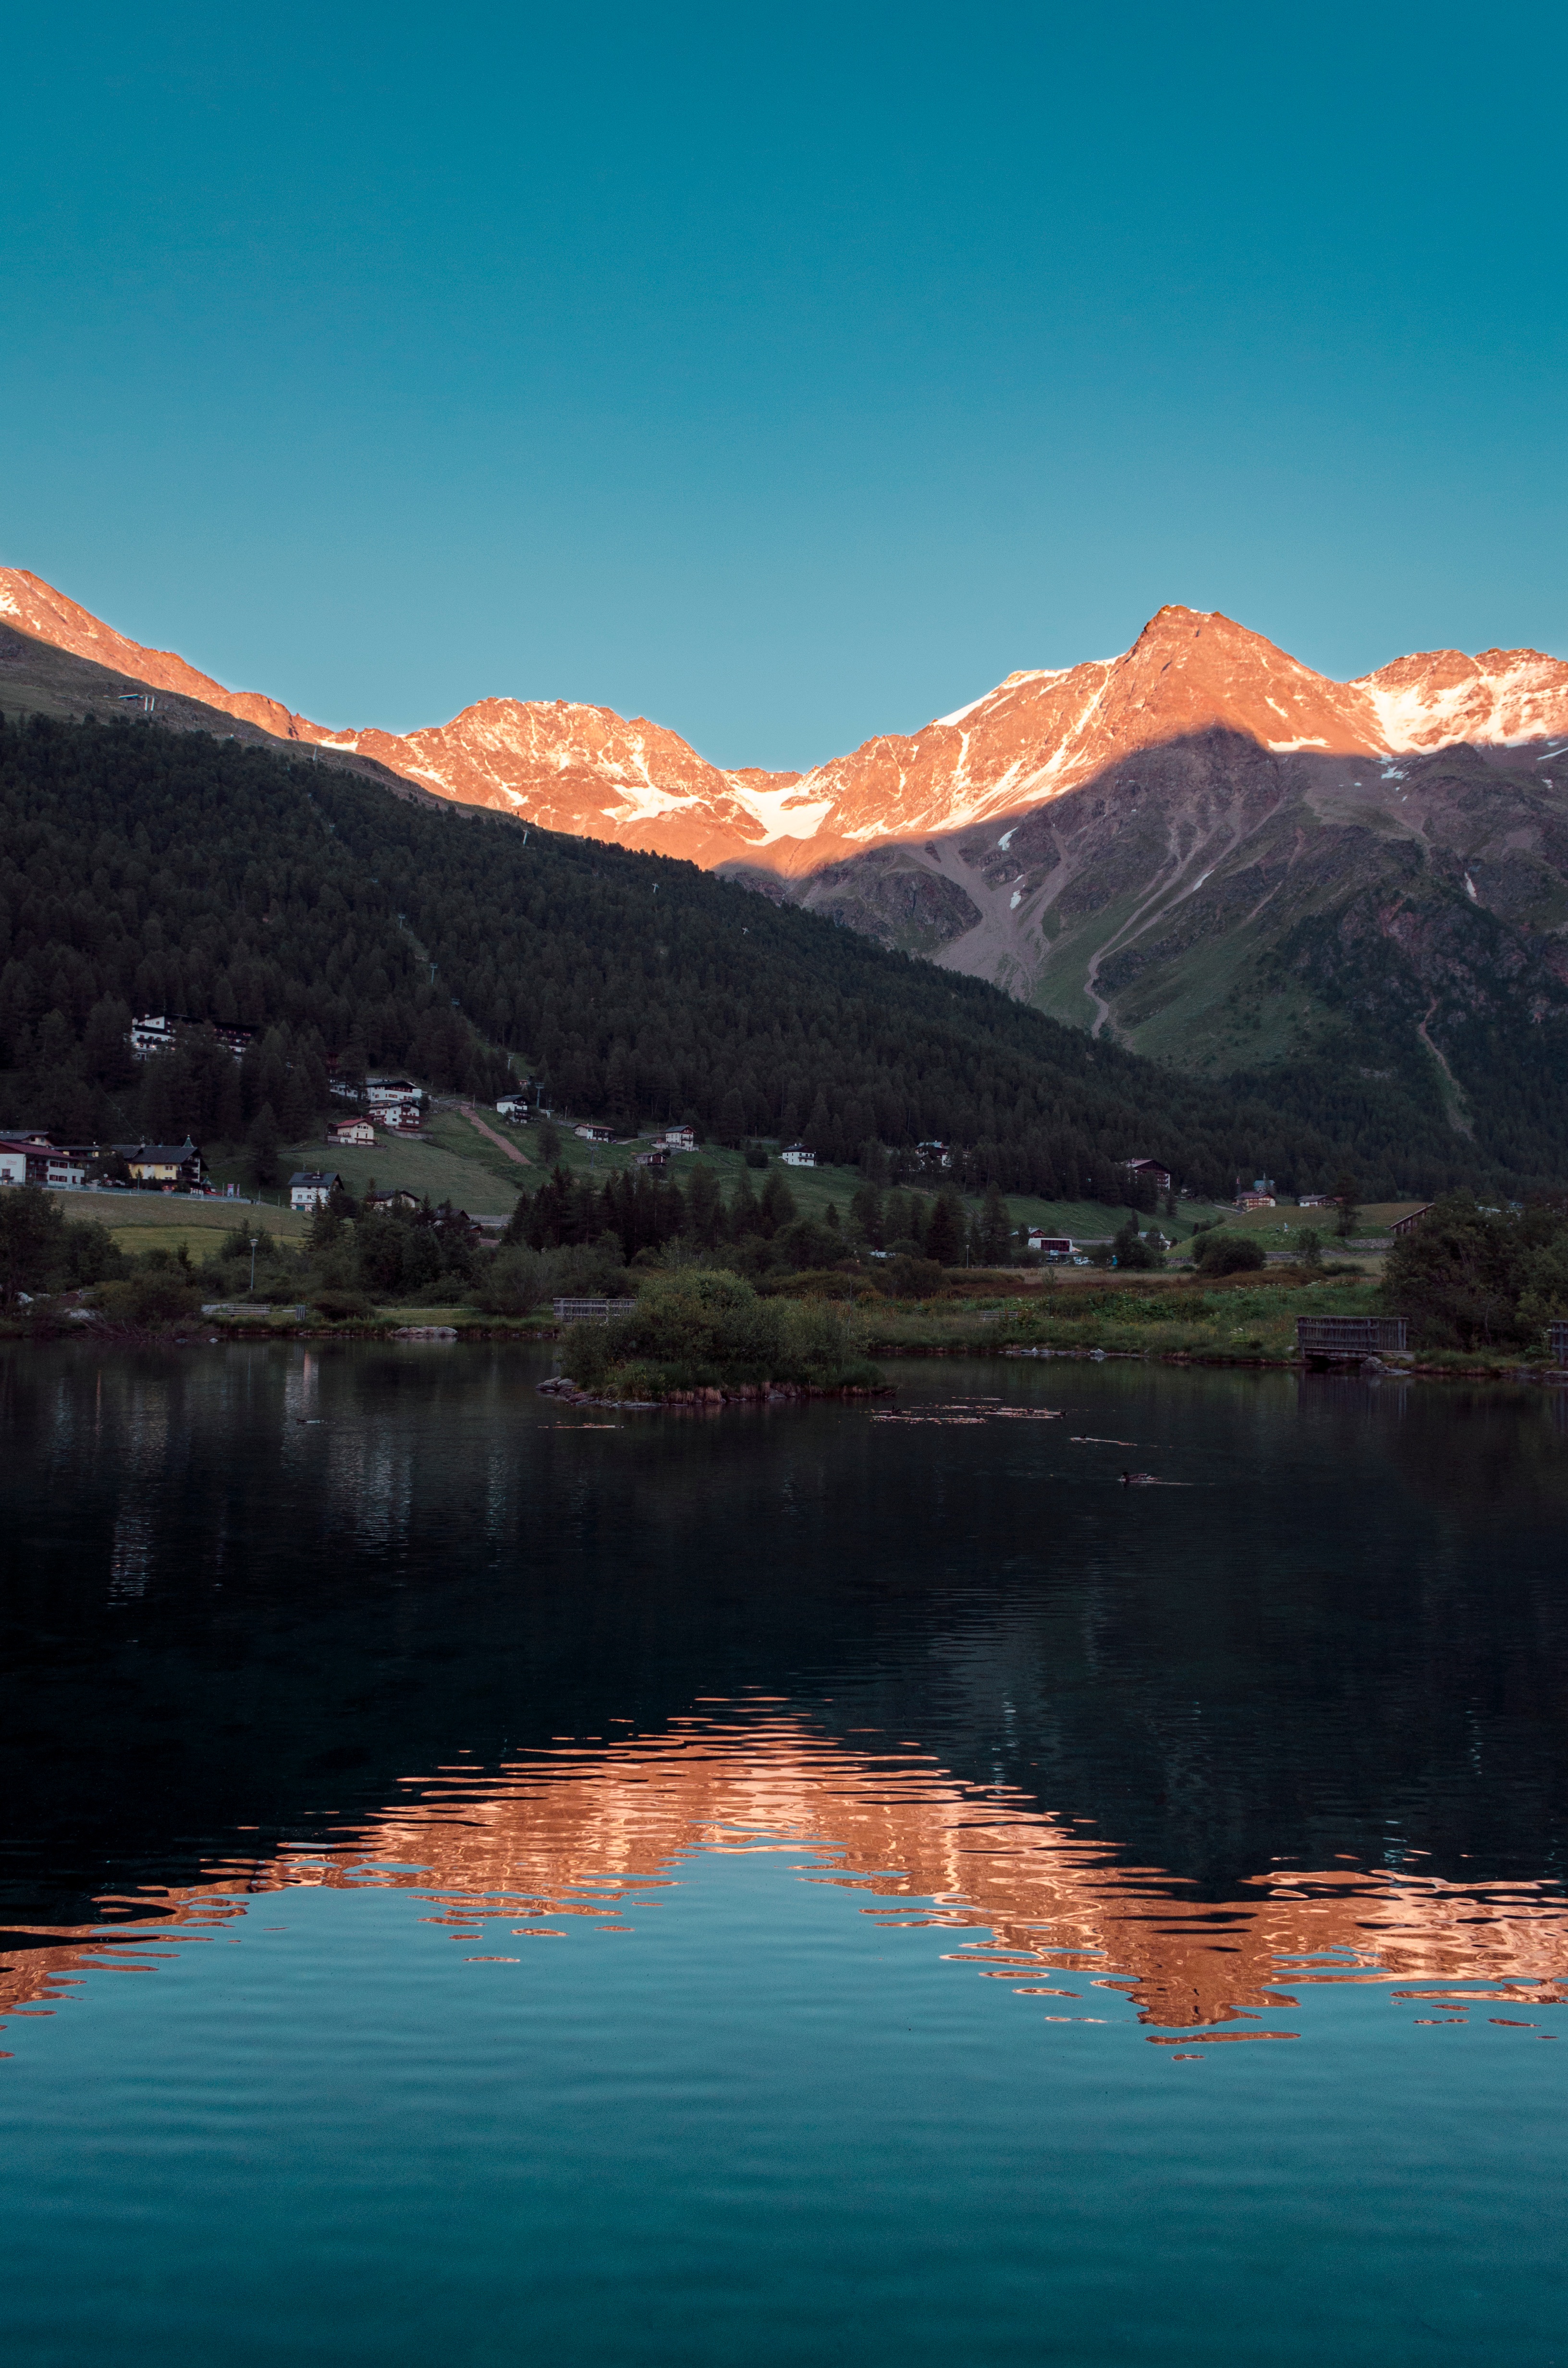
landscape, sea, water, nature, wilderness, mountain, cloud, sunrise, sunset, morning, lake, dawn, river, mountain range, dusk, evening, reflection, autumn, reservoir, body of water, loch, landform, mountainous landforms